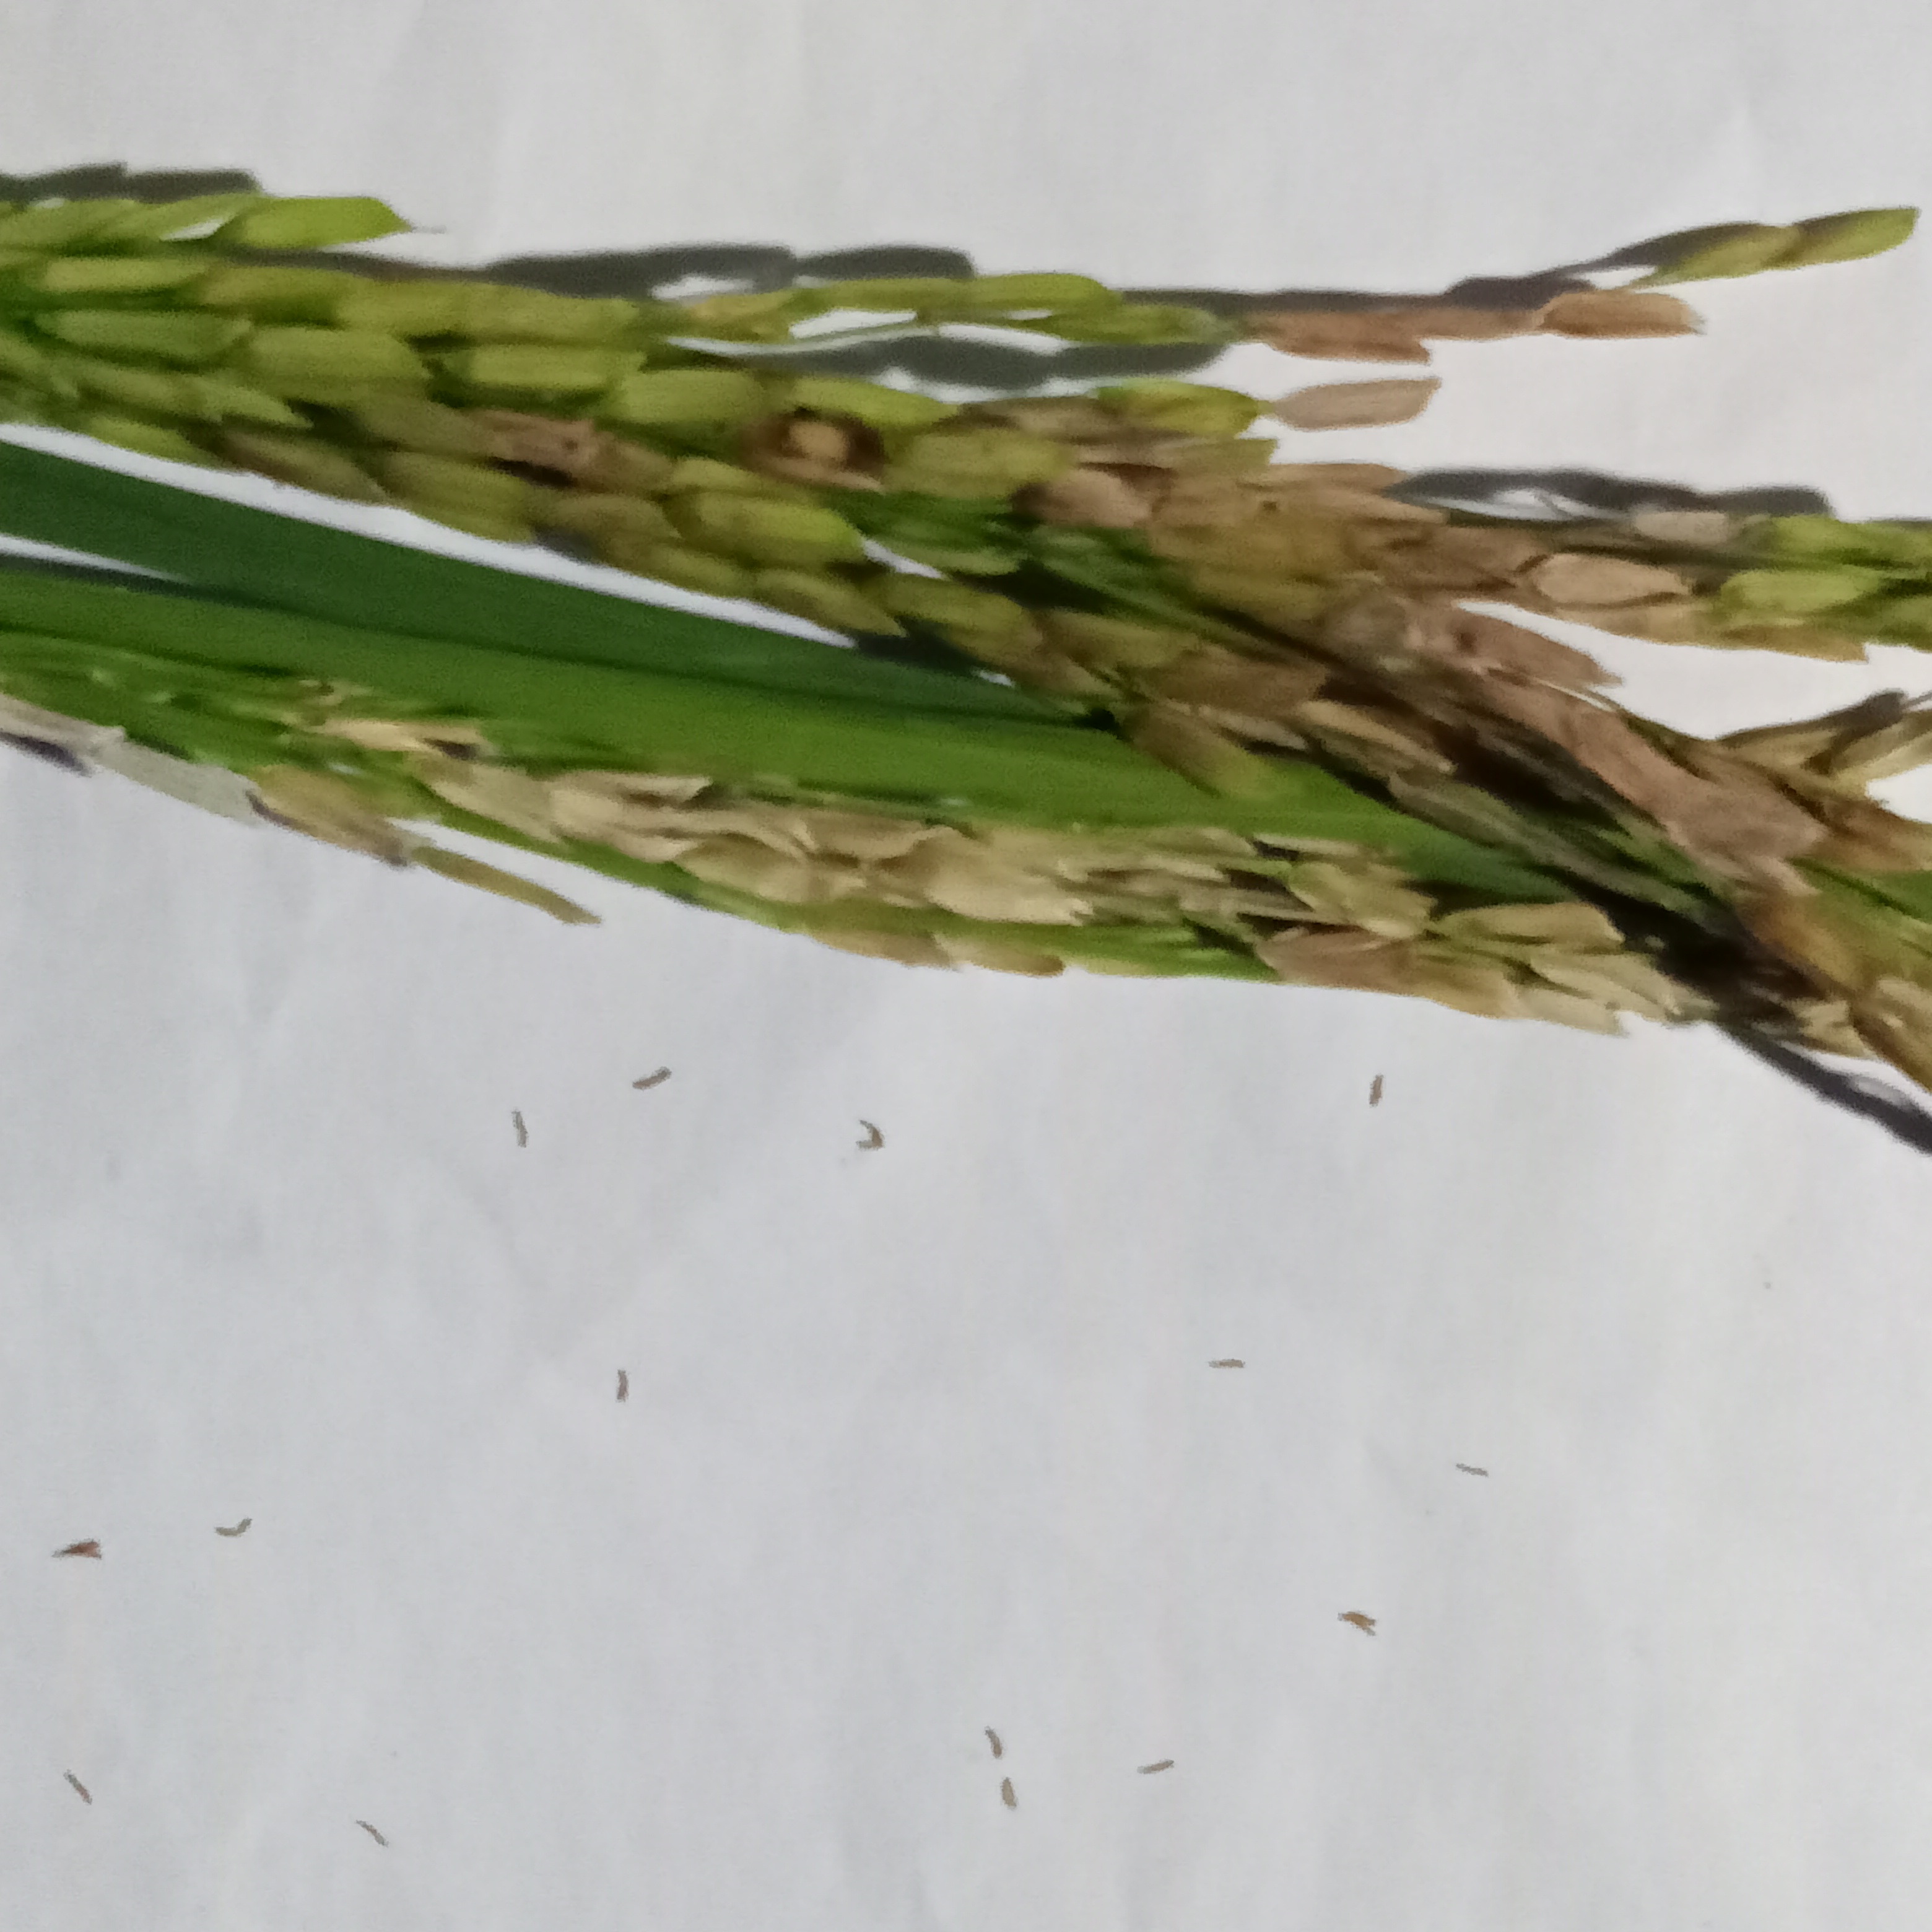
Nhãn: Bệnh Đạo ôn lá và cổ bông (Rice leaf and neck blast)